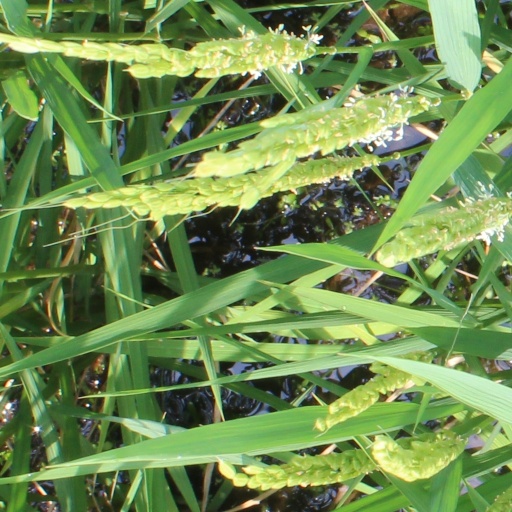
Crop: rice